Peter Steele

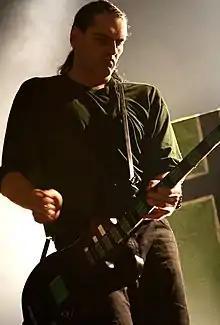
Steele performing in 2007

Peter Thomas Ratajczyk (January 4, 1962 – April 14, 2010), known professionally as Peter Steele, was an American musician who was the lead vocalist, bassist, and composer of the gothic metal band Type O Negative. Before forming Type O Negative, Steele had formed the heavy metal band Fallout and the thrash metal band Carnivore.